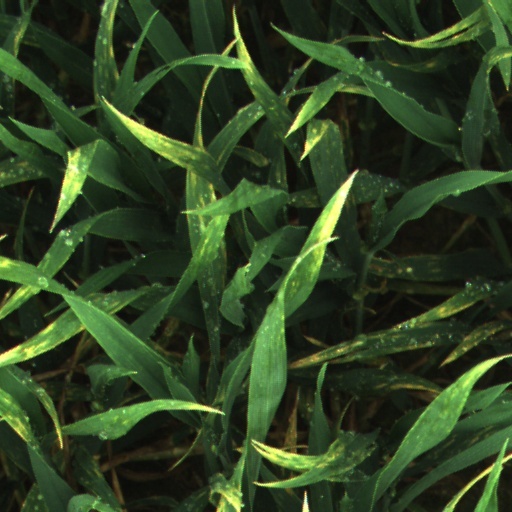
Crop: wheat